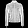
Label: Coat